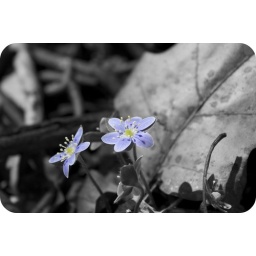
Purple in black &amp;amp; white